Slavic migrations to the Balkans

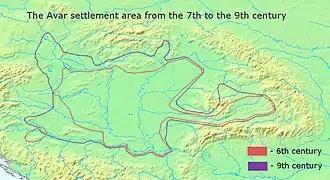
Settlement area of Pannonian Avars elite in the 6th and 9th area. The Avar Khaganate, which formed on the territory previously occupied by Gepids, Lombards and Sclaveni, was a multi-ethnic society.

Before the great migration period, the population of the Southeast Europe was composed of Ancient Greeks, Illyrians and Thracians who had been Romanized and Hellenized, as well as of Roman Imperial subjects. Communities of Bastarnae, Sciri, Heruli, Gepids and Lombards were also present by the mid-6th century. After the destructive campaigns of Attila the Hun and the Goths, who were previously "foederati", which resulted in the fall of the Western Roman Empire (c. 476 CE), Eastern Roman Emperor Justinian I began the reconstruction of fortresses, cities, and Christianity. However, the Plague of Justinian (from 541–549 until the mid-8th century) decimated the native population, resulting in the weakening of the Pannonian and Danubian Limes. Various factors, including the Late Antique Little Ice Age and population pressure, pushed the migration of the Early Slavs, who since the mid-6th century were also led by the Pannonian Avars. The adoption of other medieval European cultural customs, especially related to agriculture, also caused population growth among the Slavs.